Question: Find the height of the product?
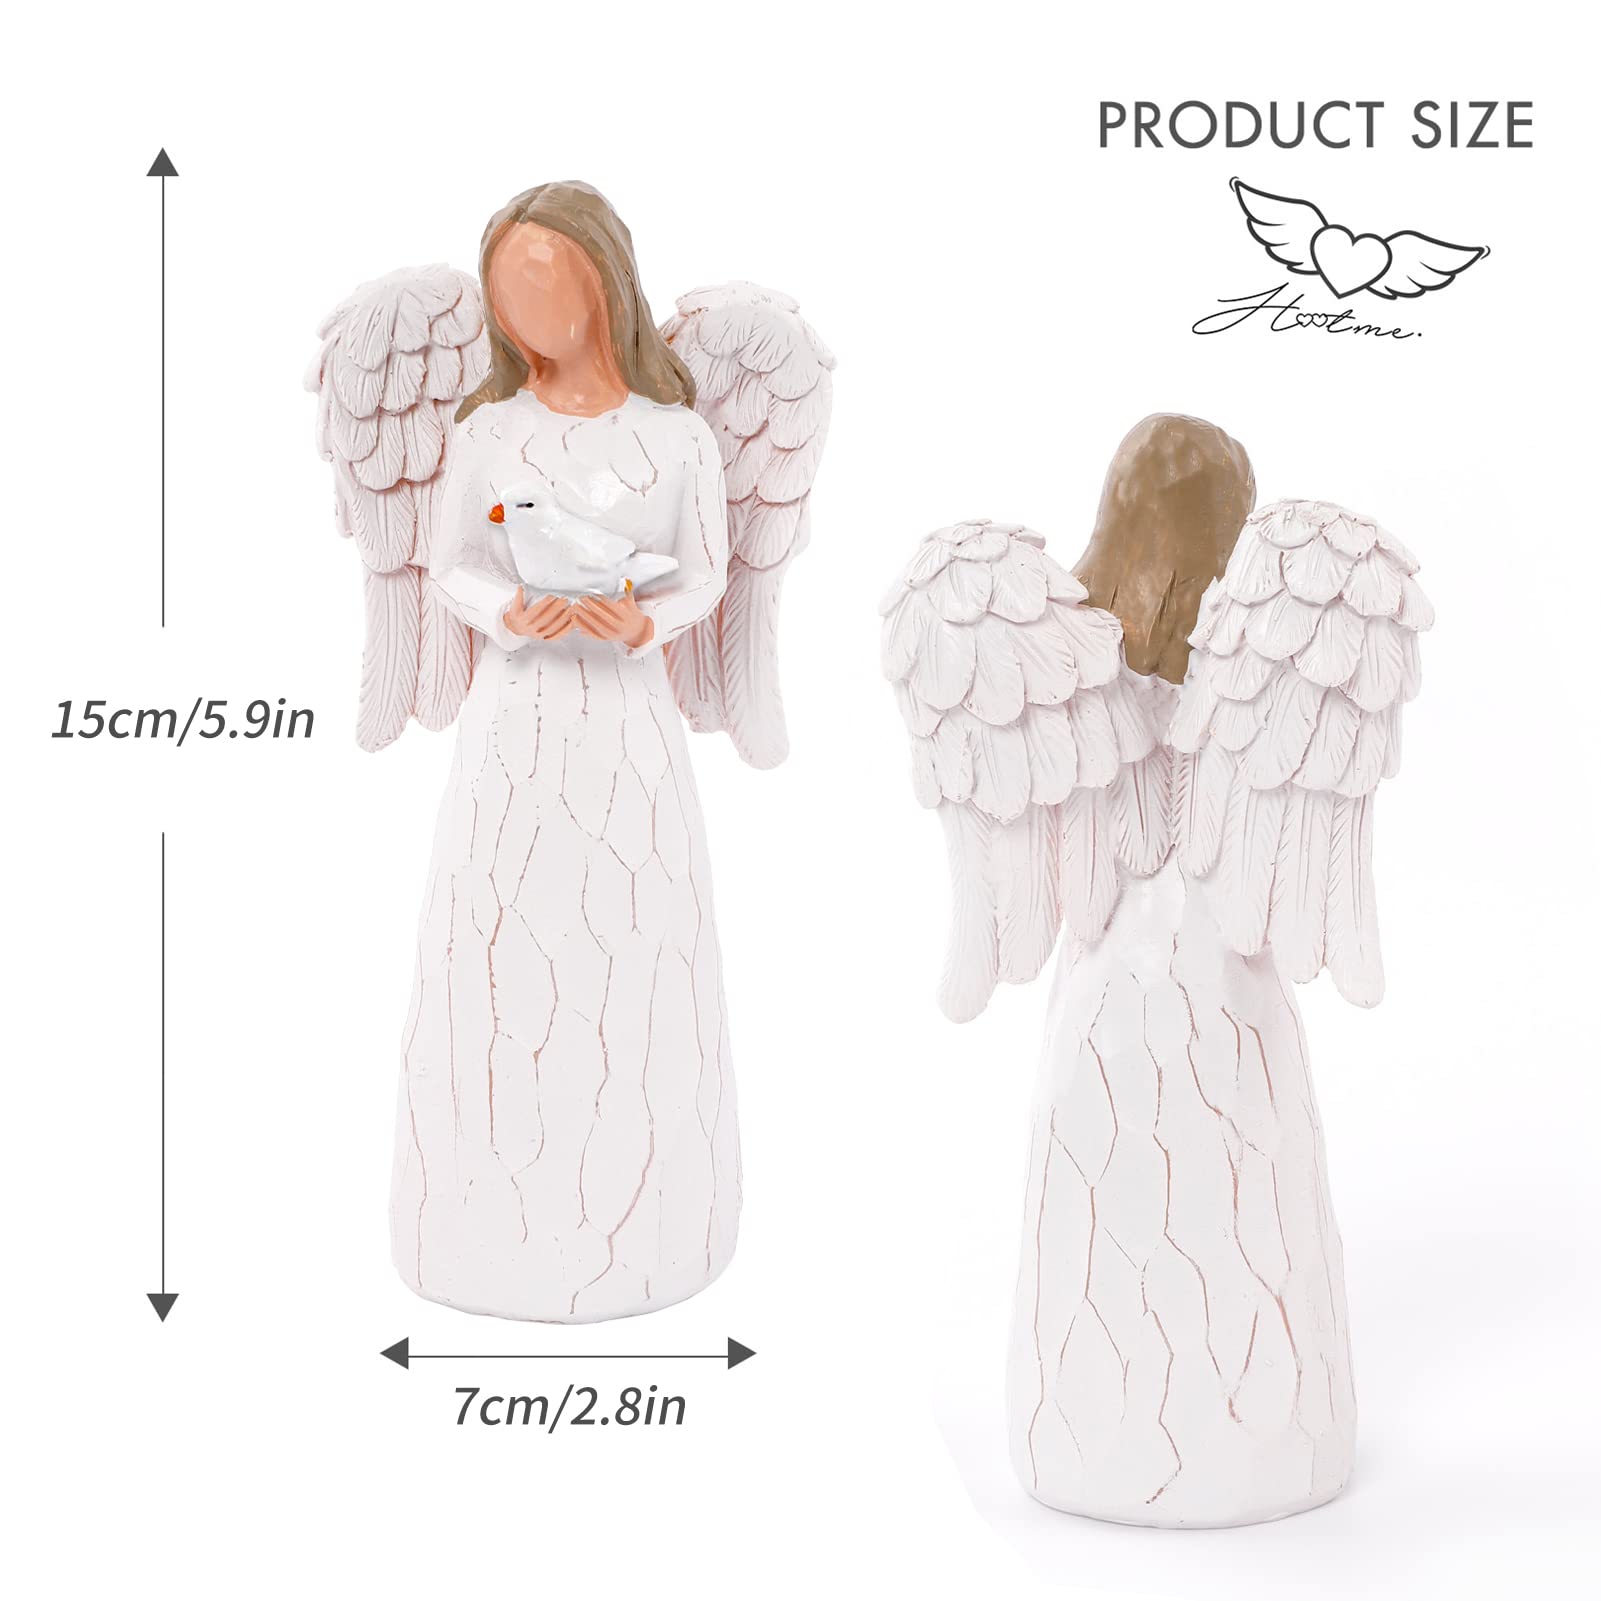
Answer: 15.0 centimetre